Khatia Dekanoidze

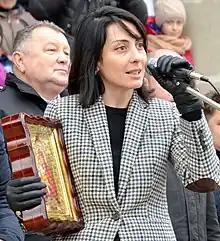
Khatia Dekanoidze as Chief of the National Police

After the Saakashvili-led UNM became an opposition party, Dekanoidze distanced herself from national politics, working briefly for the Center for European Policy Analysis and an adviser to the U.S. Department of Justice's International Criminal Investigative Training Assistance Program. Between 2013 and 2014, she served as Dean of the private Caucasus University in Tbilisi. During the 2014 local elections, she was UNM's nominee for Mayor of the Qvareli Municipality, where she was defeated in a runoff against GD's Ilia Mzekalashvili with only 20% of the vote.